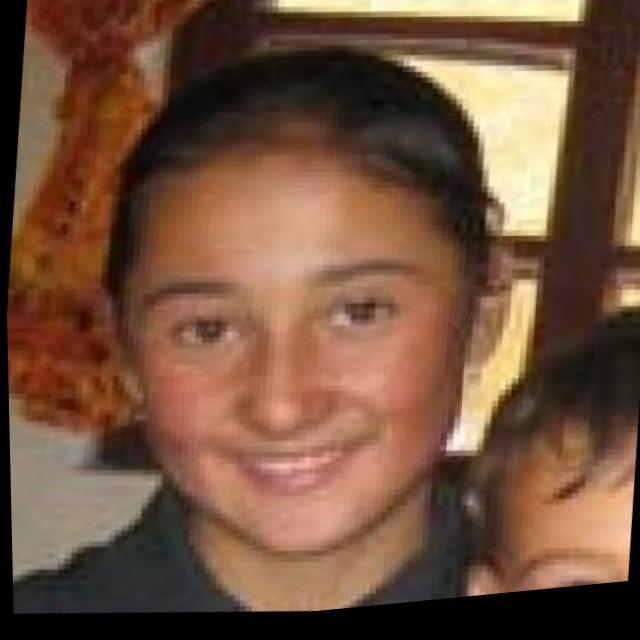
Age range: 13-20